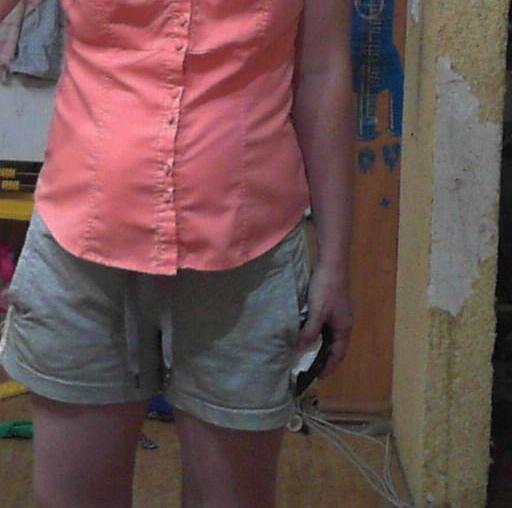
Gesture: no_gesture